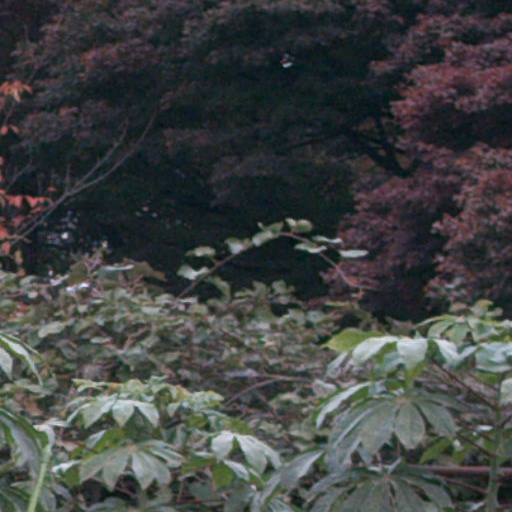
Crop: cassava